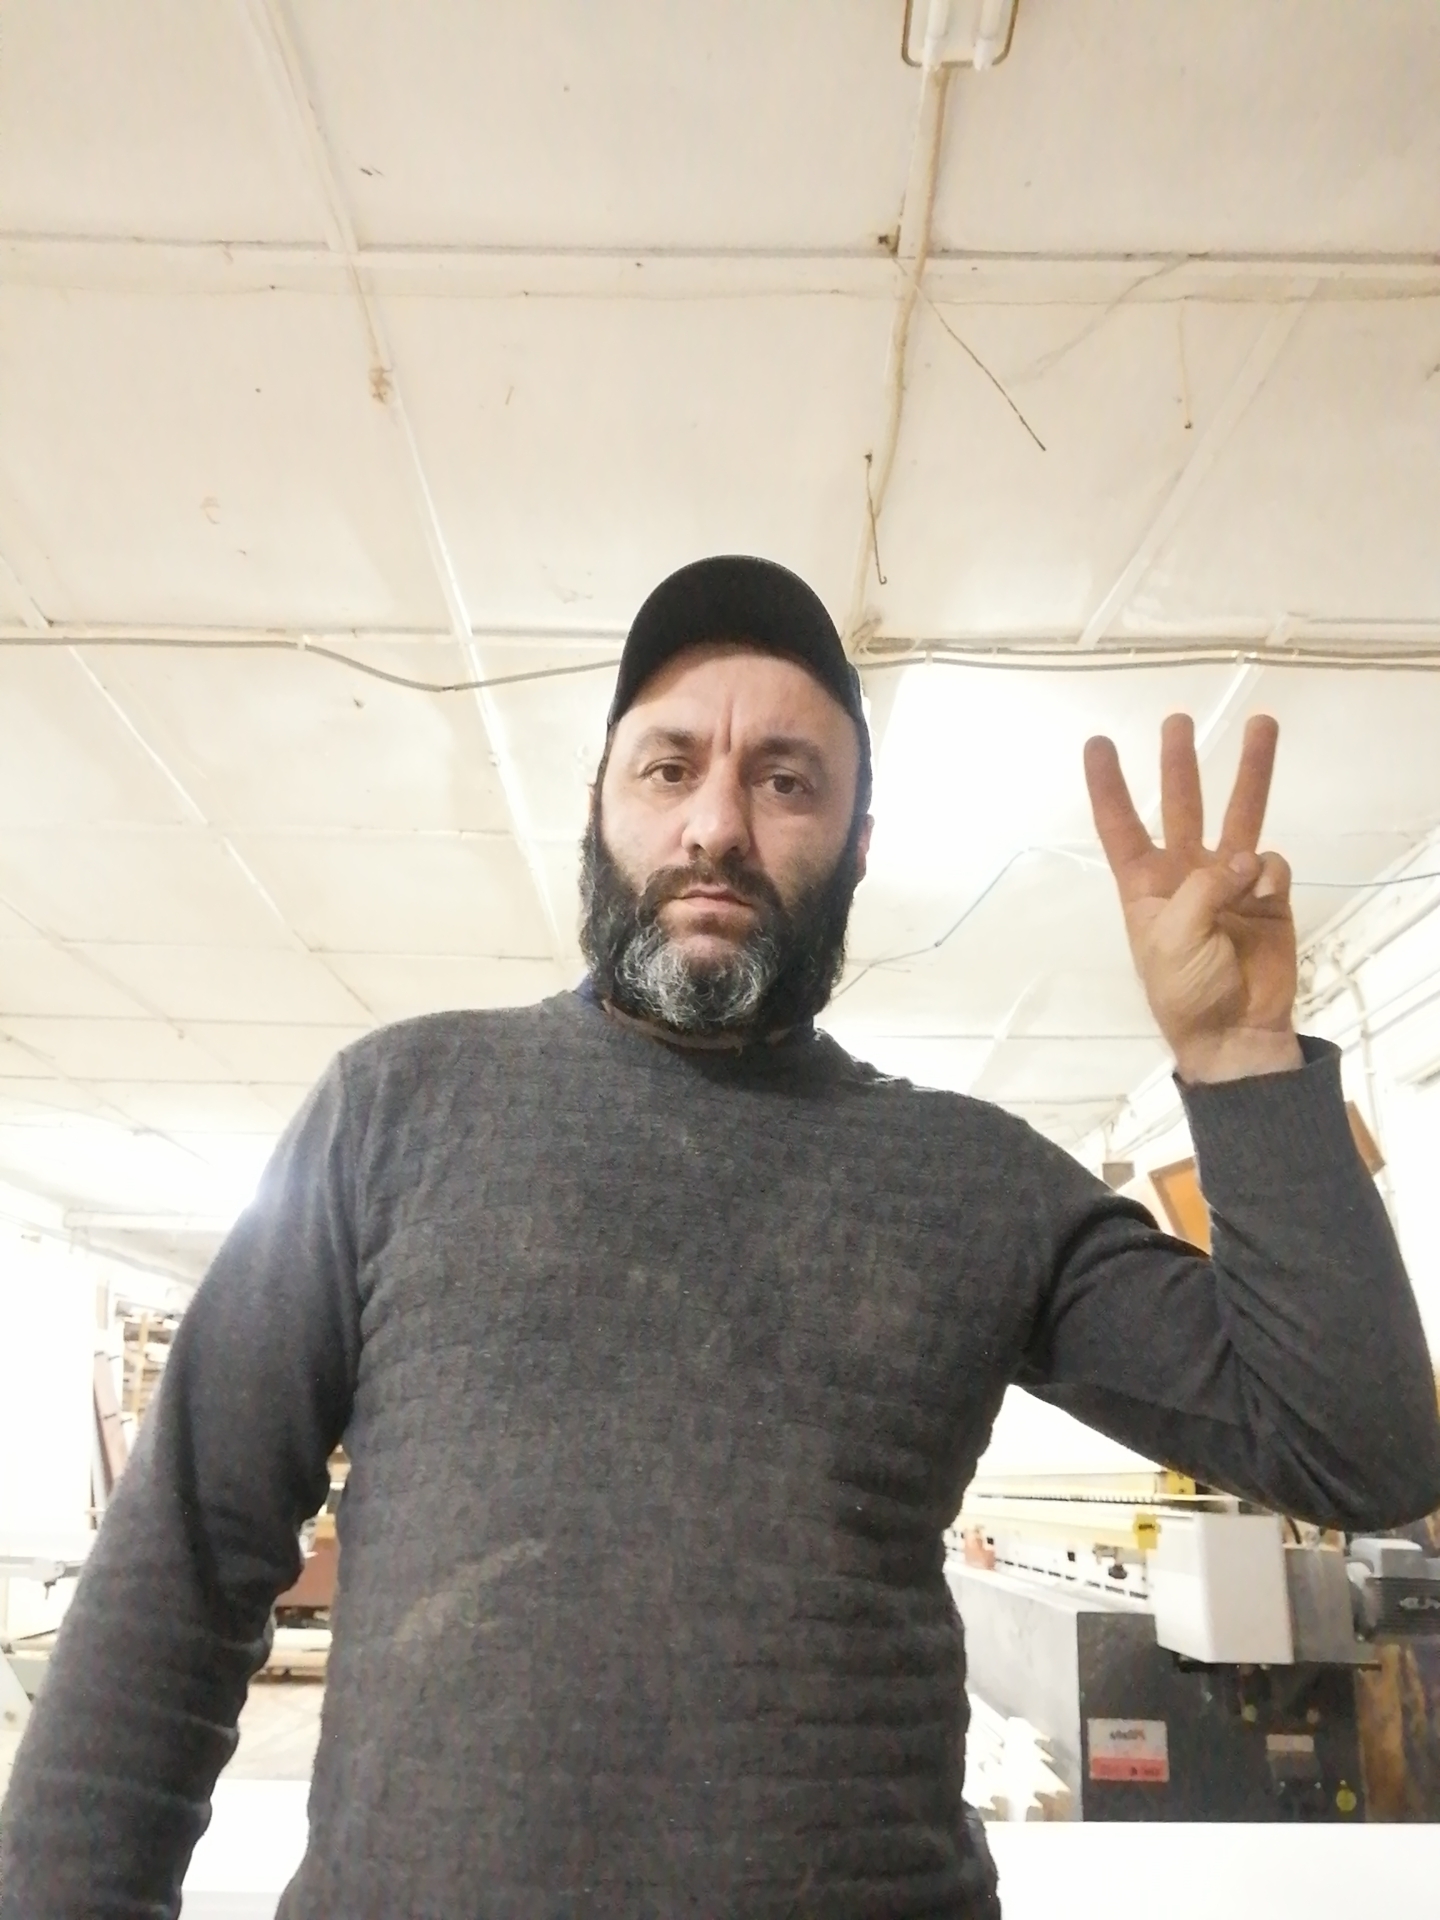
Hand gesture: three